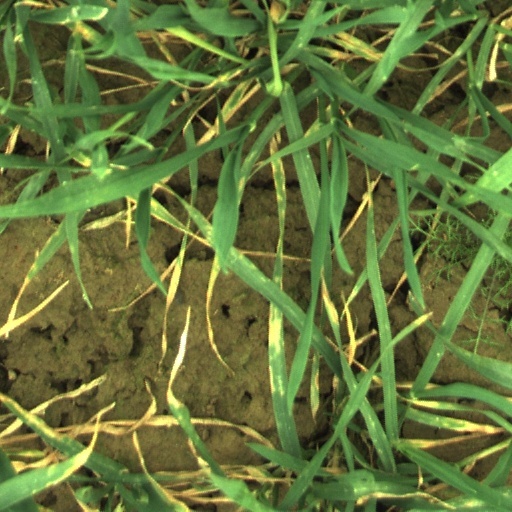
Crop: wheat